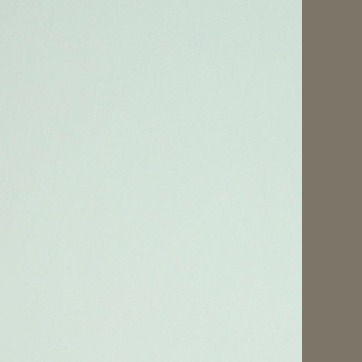
Material: painted